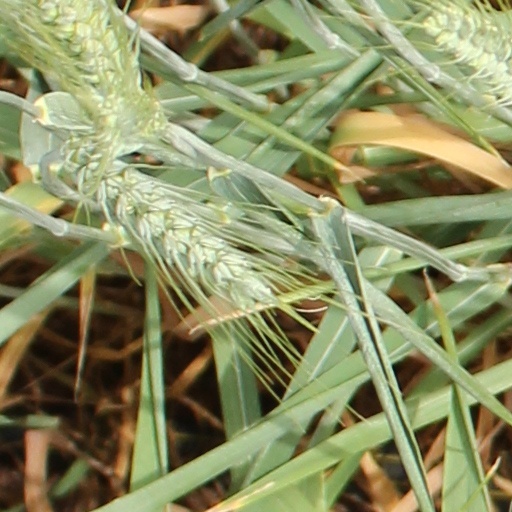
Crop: wheat